Percy Portsmouth

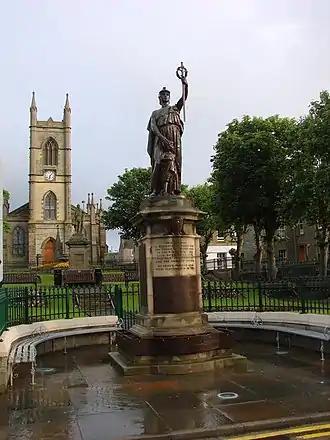
Thurso War Memorial

He was born in Reading, England, in 1874, the son of Robert John Portsmouth, a blacksmith from Southampton. he was raised and educated here. In 1891 he was living with his parents at 28 Orts Road in Reading, a very ordinary "two up, two down" terraced house.